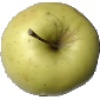
Label: Apple Golden 2